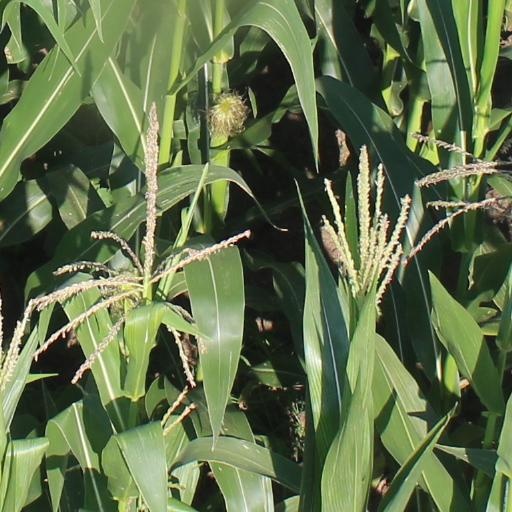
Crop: maize; corn